Bureau of Missing Persons

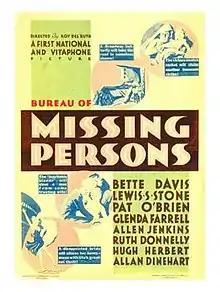
Theatrical release poster

Bureau of Missing Persons is a 1933 American pre-Code drama film with comic overtones directed by Roy Del Ruth and starring Bette Davis, Lewis Stone, Pat O'Brien and Glenda Farrell. The screenplay by Robert Presnell is based on the book "Missing Men" by former New York City Police Captain John H. Ayers and Carol Bird.